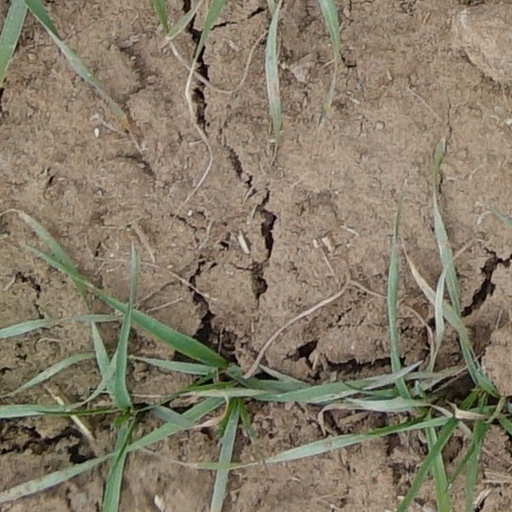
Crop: wheat